The Handbook of Traps and Tricks

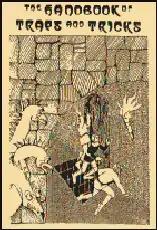

The Handbook of Traps and Tricks is a 1981 role-playing game supplement published by Dragon Tree Press.